1895 Michigan Wolverines football team

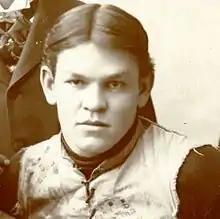
Quarterback James Baird later built the Lincoln Memorial.

Michigan faced the University of Minnesota on November 23, in a game played at the baseball park in Detroit. Michigan easily won the game by a score of 20 to 0. The playing field was soft and slippery from snow and rain, and "the wet ball caused a good deal of fumbling, especially on the part of the Minnesota team." One account described the playing surface as "a field of mud several inches deep. Minnesota was "practically on the defense throughout the game," and "only twice were her runners able to get through Michigan's line for substantial gains." The report of the game published in the "Daily Inter Ocean" from Chicago described a dominating performance by the Wolverines:"The men from the far Northwest were clearly outclassed at every point, but played a plucky game. At times their defense was strong and then partly weak, Senter and Ferbert getting through several times for long fifty-yard runs. ... The Michigan men played savagely during the first half ... For Michigan the particulars were Senter, Ferbert, Bloomingston and Henninger, though the entire team played excellently and was very strong in interference."